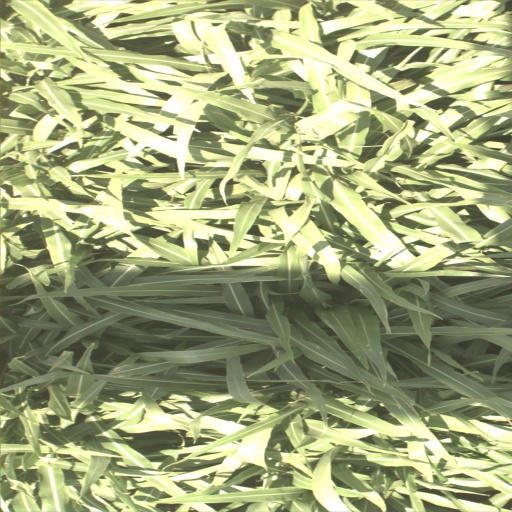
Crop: sorghum